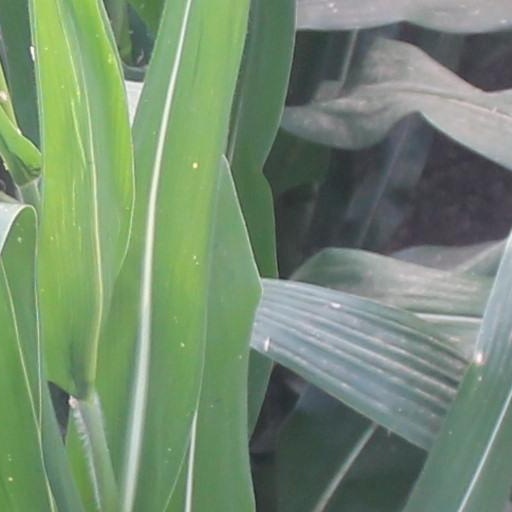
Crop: maize; corn